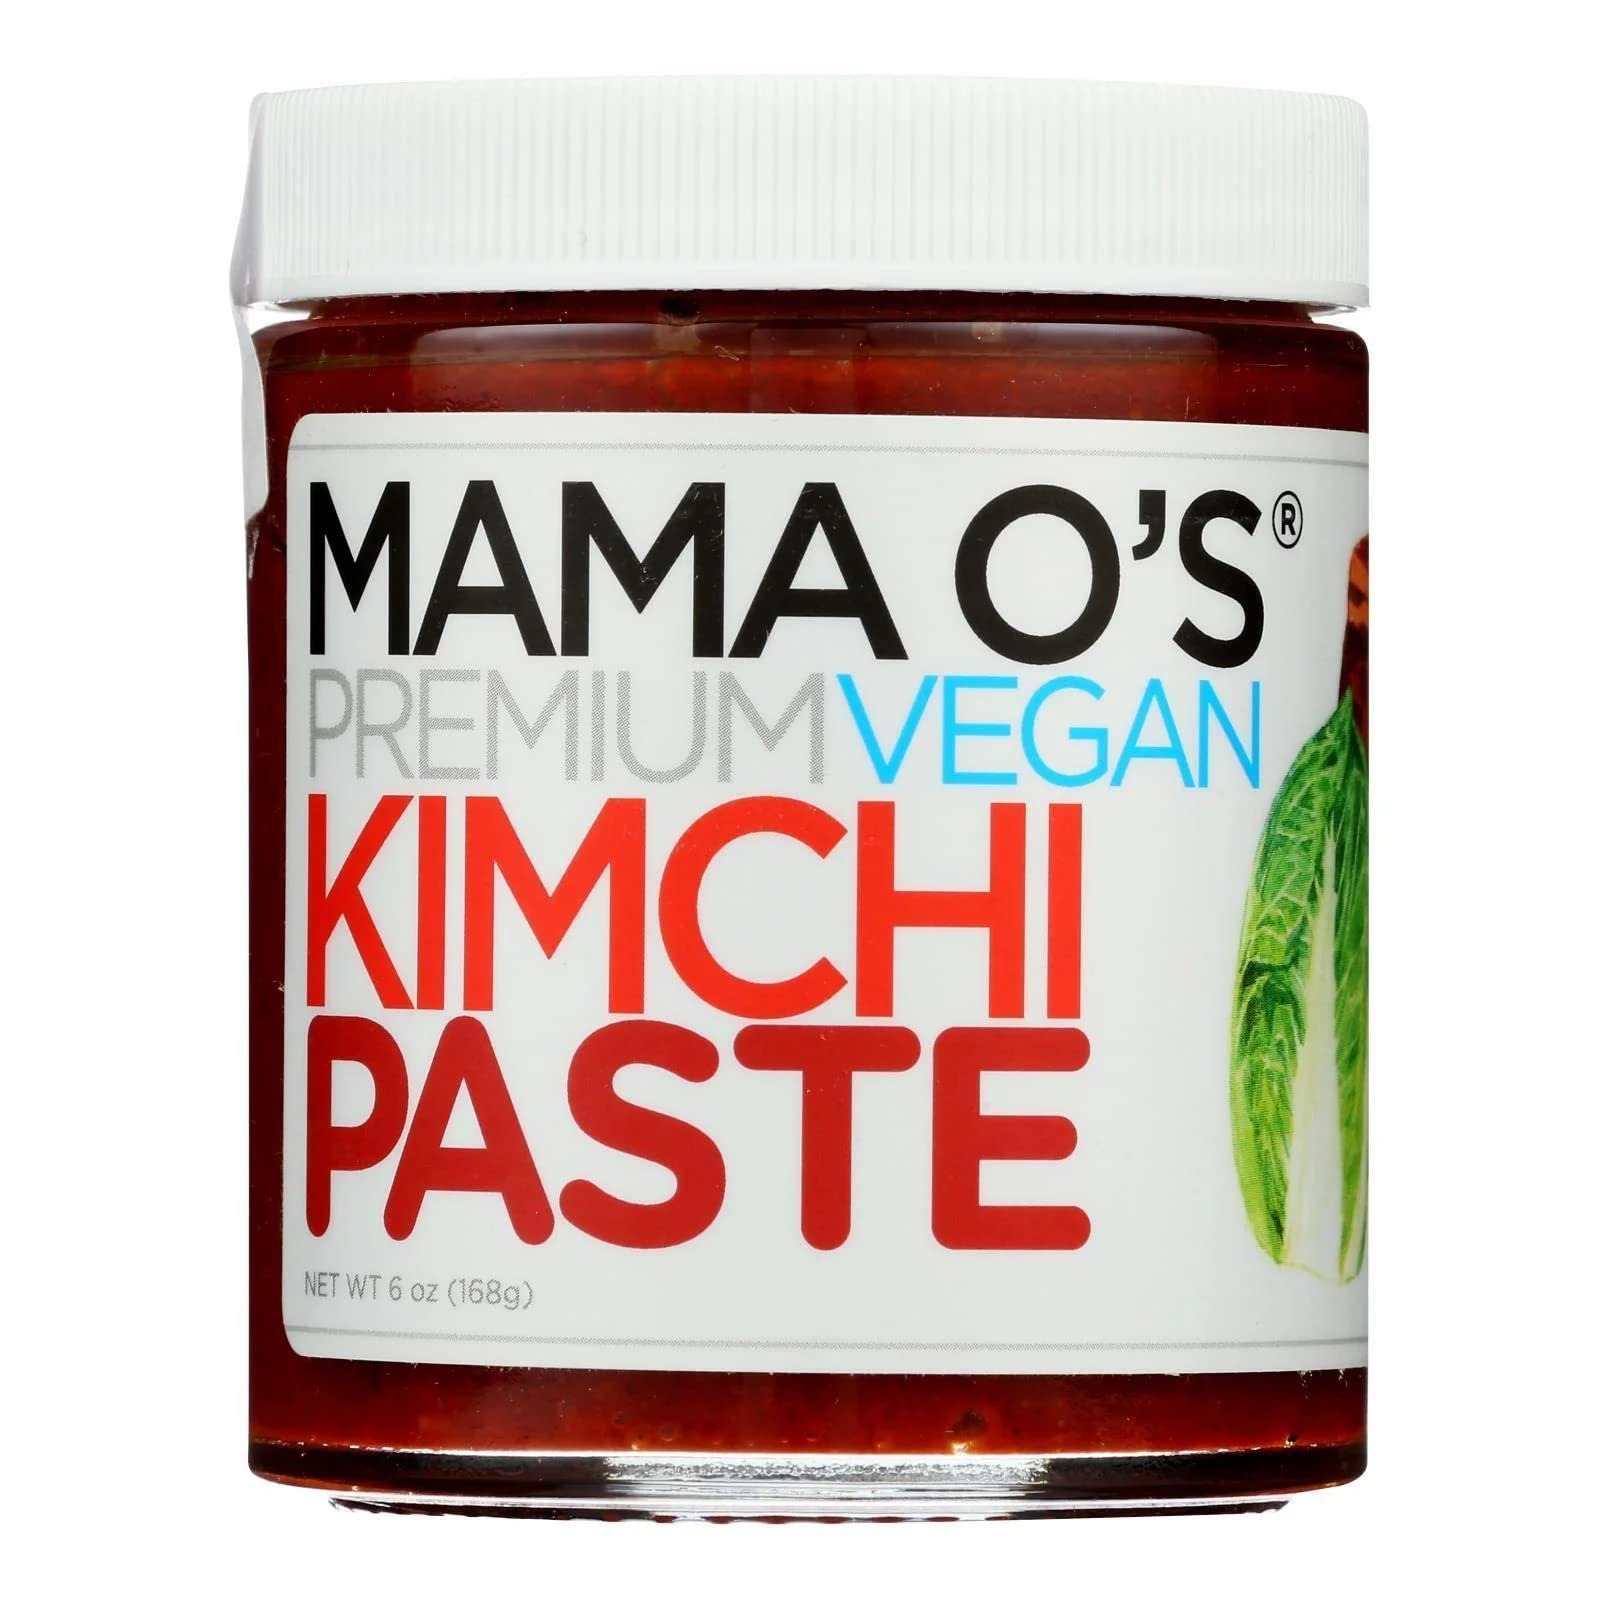
Item Name: MAMA OS Vegan Kimchi Paste, 6 OZ
Bullet Point 1: No hydrogenated fats or high fructose corn syrup allowed in any food
Bullet Point 2: No bleached or bromated flour
Bullet Point 3: No synthetic nitrates or nitrites
Value: 6.0
Unit: Ounce

Price: 58.64